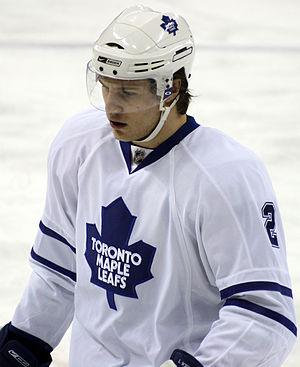
Luke Schenn est un joueur professionnel canadien de hockey sur glace.